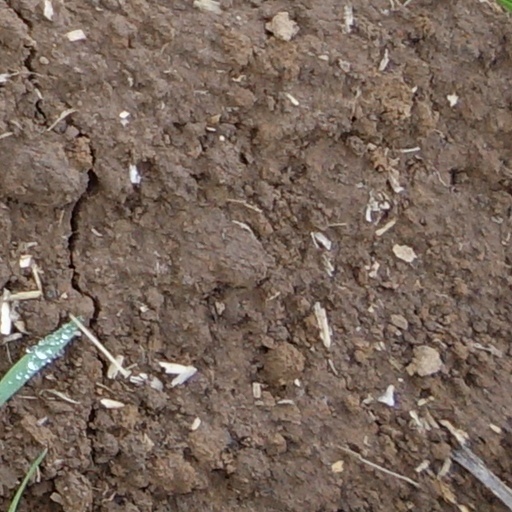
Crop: wheat